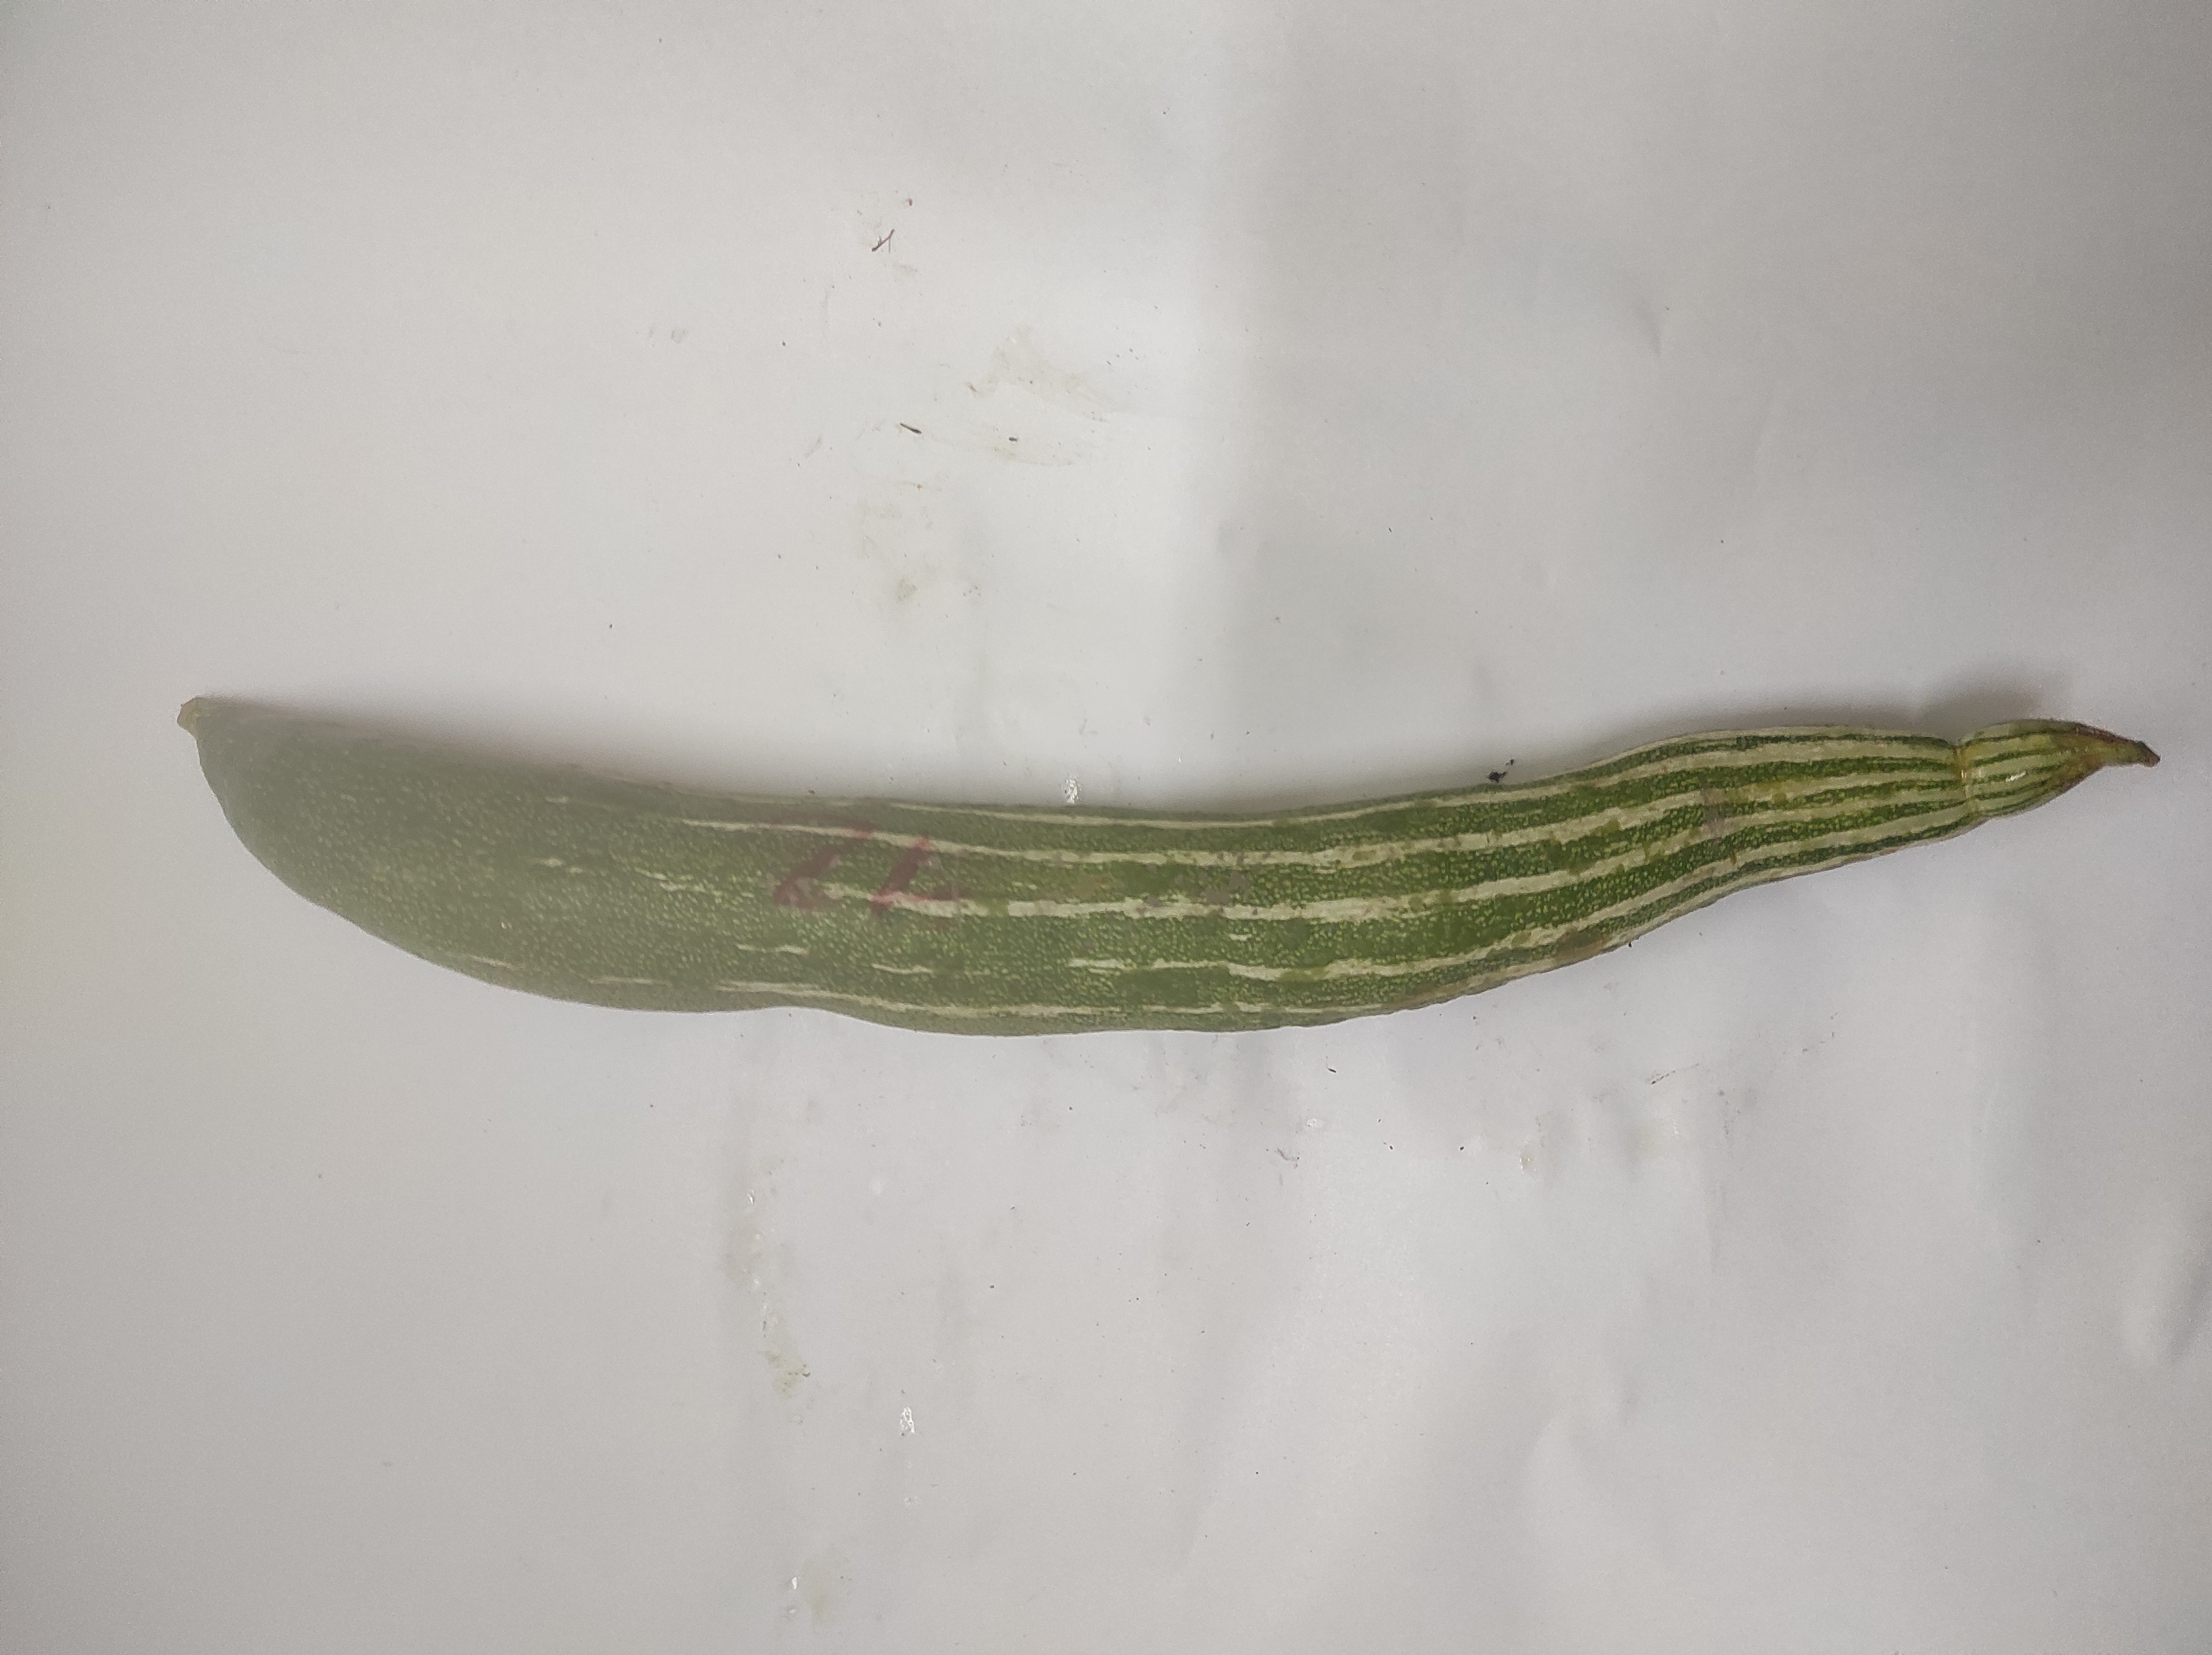
Crop: Snake Gourd
Condition: Severely Damaged